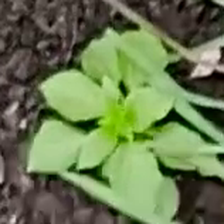
Weed species: Lamber_Quarter_plant(Chenopodium )